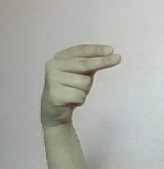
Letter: ain